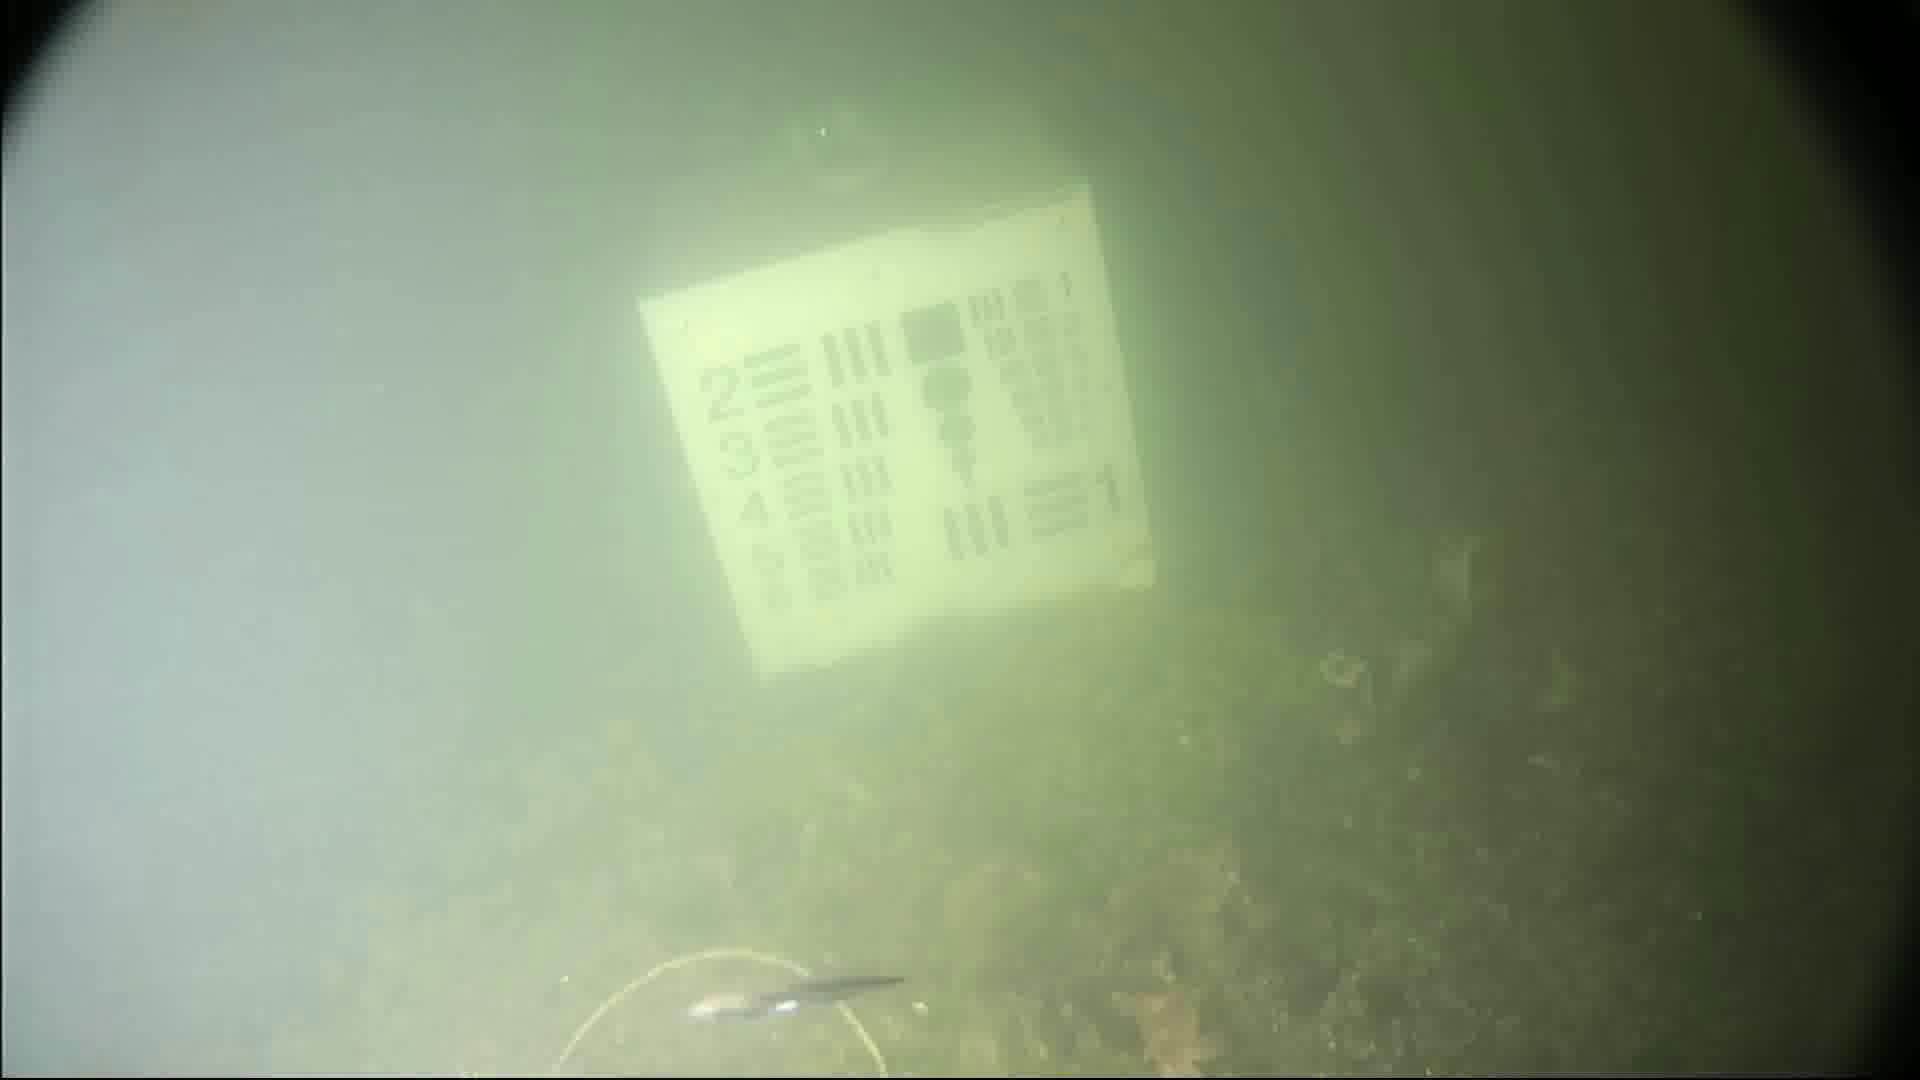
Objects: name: small_fish
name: starfish